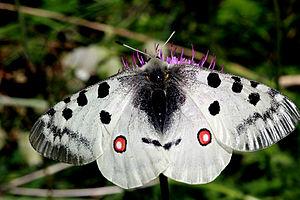
L'Apollon est une espèce de lépidoptères appartenant à la famille des Papilionidae et à la sous-famille des Parnassiinae.
La réserve naturelle nationale de la vallée de Chaudefour est une réserve naturelle nationale située en Auvergne dans le Puy-de-Dôme. Elle fut créée en 1991 dans le Parc naturel régional des Volcans d'Auvergne et couvre une superficie de 820 hectares.